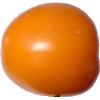
Label: Tomato Yellow 1